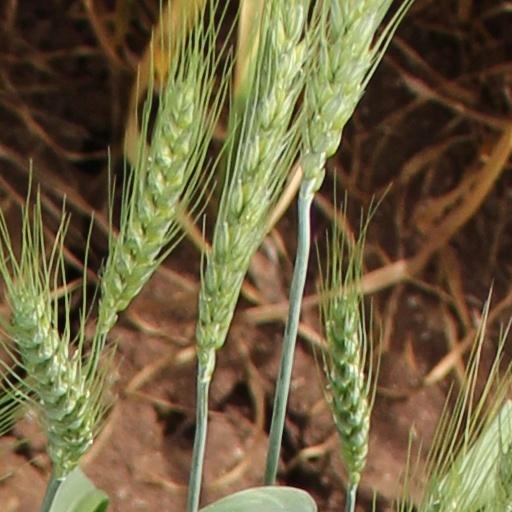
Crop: wheat